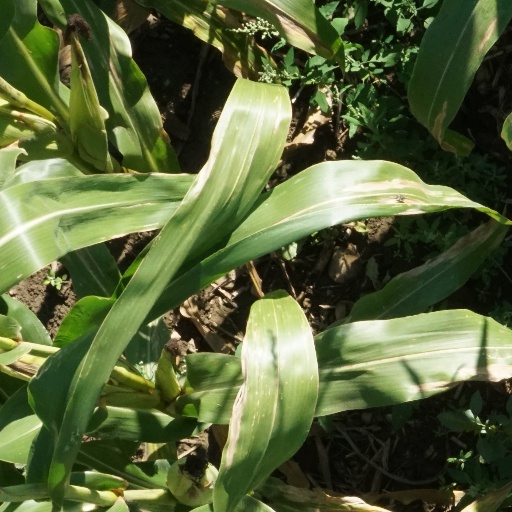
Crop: maize; corn